Prehistoric Ireland

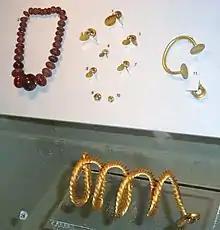
Bronze Age gold dress-fasteners and torc, amber necklace, Ulster Museum

The two periods that have left the most spectacular groups of remains are the Neolithic, with its megalithic tombs, and the Bronze Age, which left among other things, gold jewellery from a time when Ireland was a major centre of gold mining.